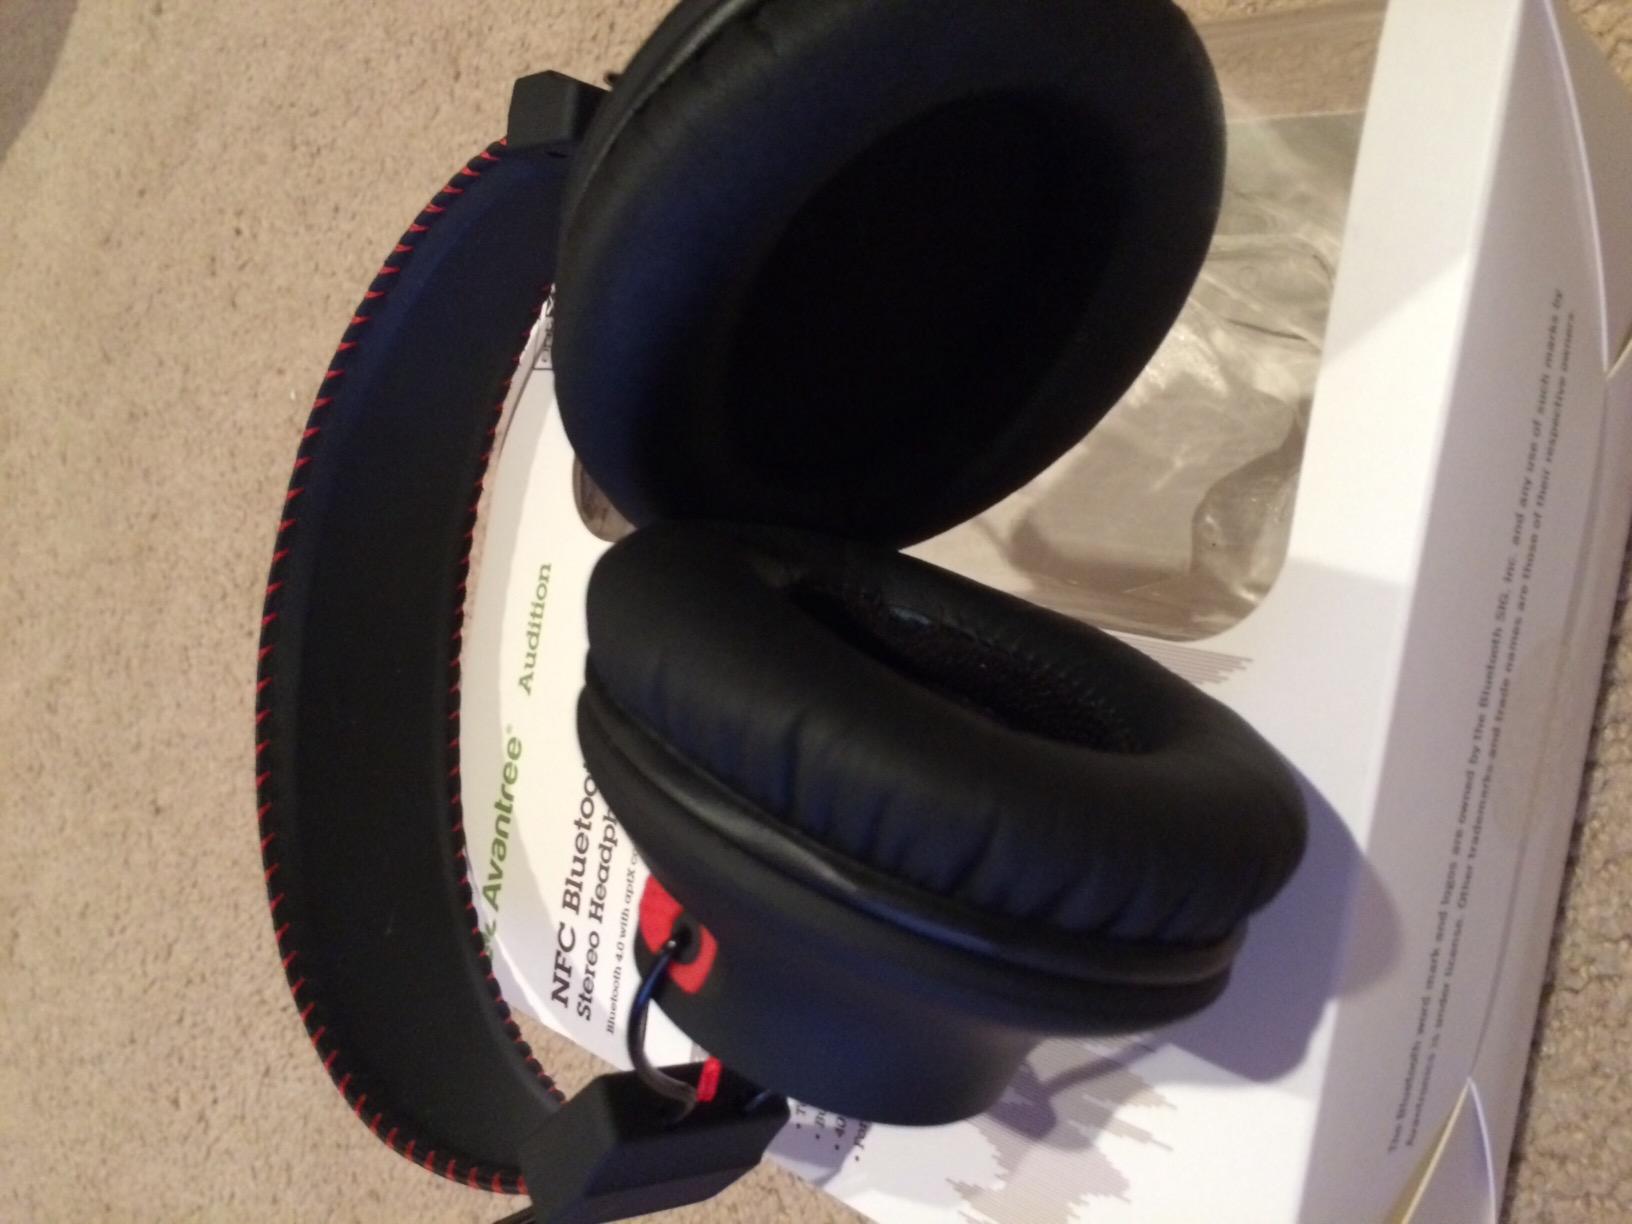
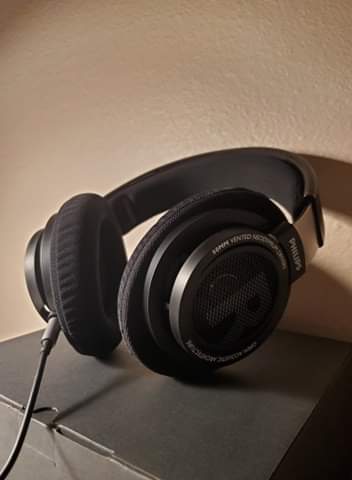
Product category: headphones
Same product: no